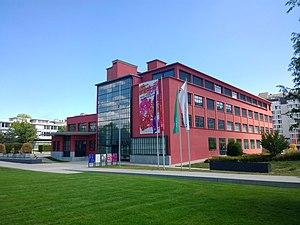
Les Écoles d'art de Genève ont connu de nombreuses évolutions et transformations, depuis la création officielle de l'« École de Dessein » en 1748. Parmi les étapes majeures figurent la centralisation des enseignements dans un nouveau bâtiment en 1903, le transfert au sein de l'École des arts et métiers en 1933, la sortie de cette structure en 1952, une réforme profonde au courant des années 1970, qui aboutit à la formation de l'École supérieure d'art visuel en 1977, une séparation des beaux-arts et des arts appliqués en 1986. En 2008, ces deux écoles sont réunifiées pour former l'actuelle Haute école d'art et de design.
La Haute École d'art et de design de Genève, également appelée HEAD – Genève, est une école d'art et de design européenne appartenant au réseau de la Haute École spécialisée de Suisse occidentale.